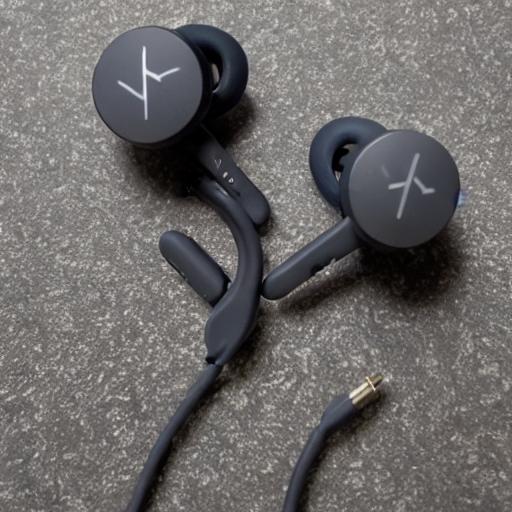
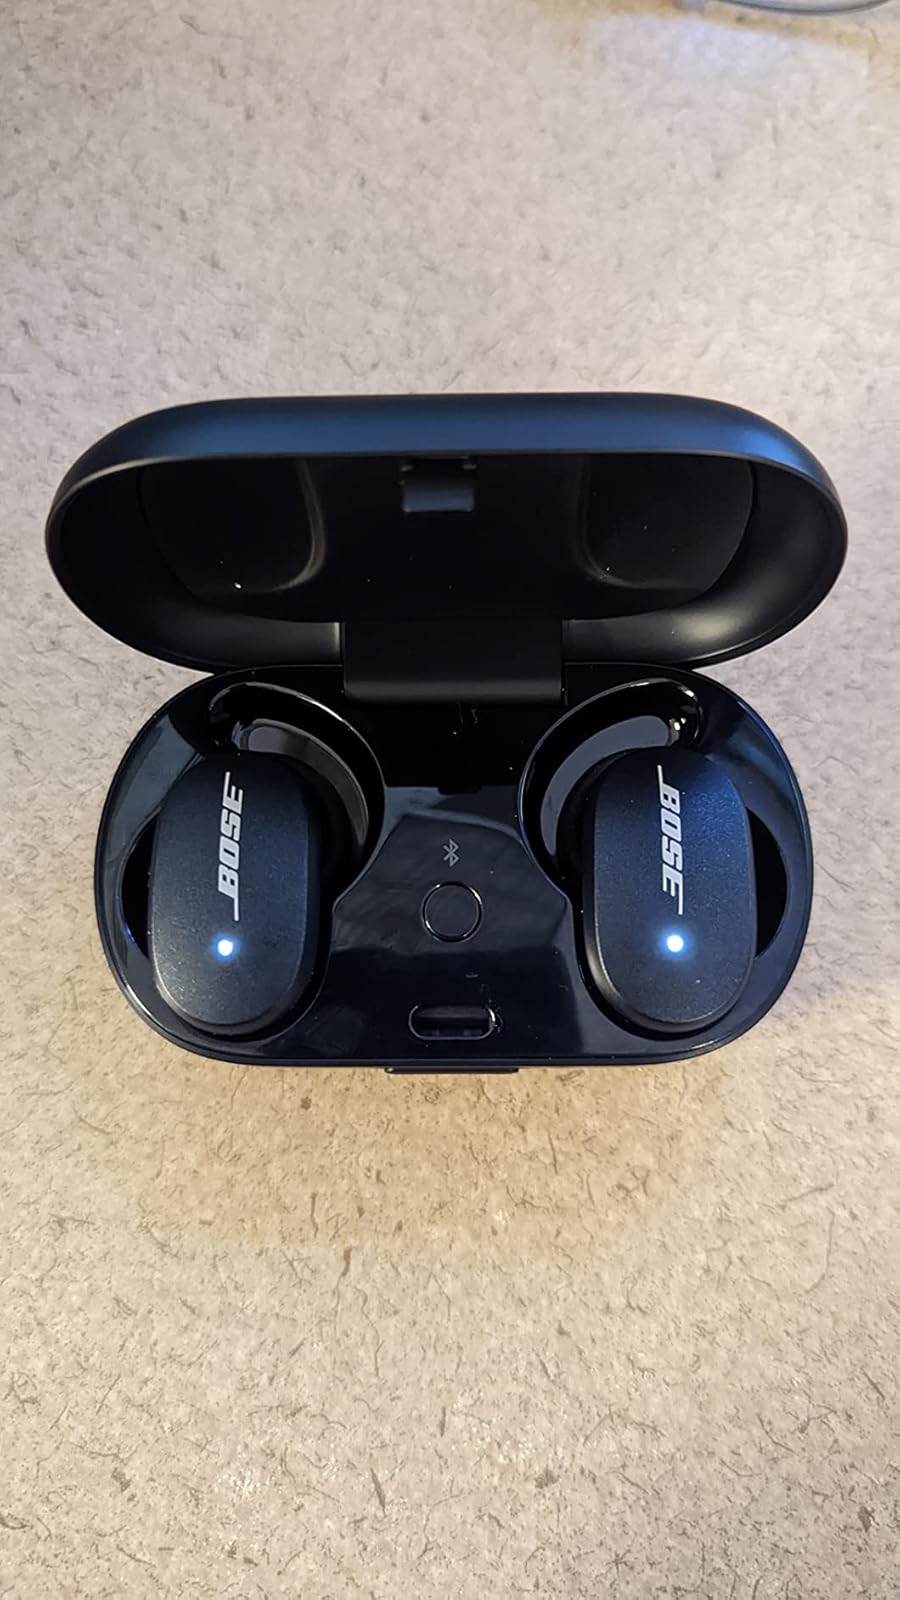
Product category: earbuds
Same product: no